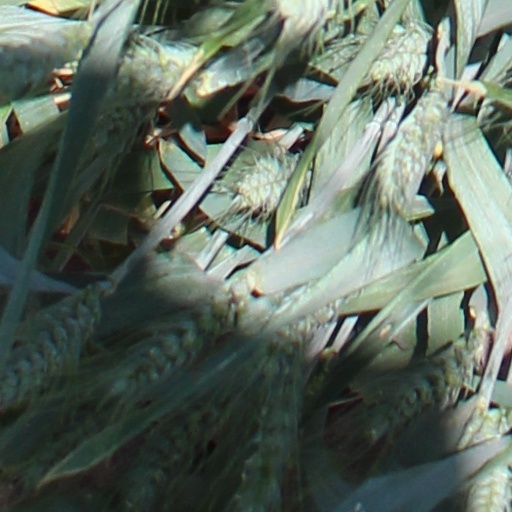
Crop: wheat